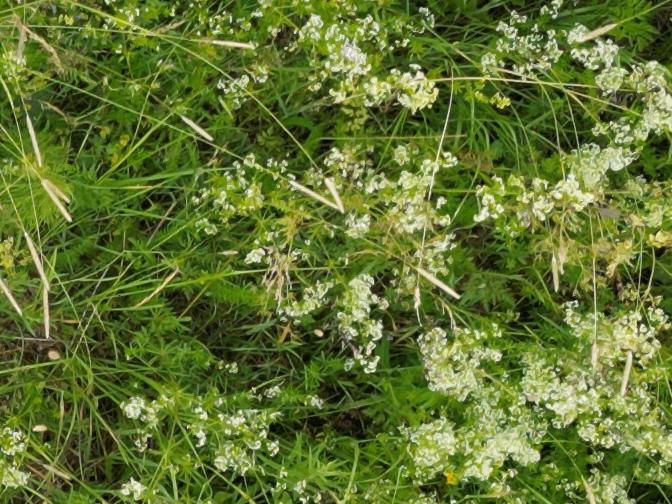
Flowers visible: yarrow flowers, yarrow flowers, yarrow flowers, yarrow flowers, yarrow flowers, yarrow flowers, yarrow flowers, yarrow flowers, yarrow flowers, yarrow flowers